Mike Sanders (basketball)

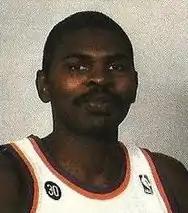
Sanders in 1987

Michael Anthony Sanders (born May 7, 1960) is an American former professional basketball player who played primarily as a small forward. He was selected by the Kansas City Kings in the fourth round (5th pick) and was the 74th overall pick in the 1982 NBA draft. He is a former assistant coach for the Utah Jazz of the National Basketball Association (NBA). Prior to being an assistant coach for Tyrone Corbin, Sanders was the team's director of player development.